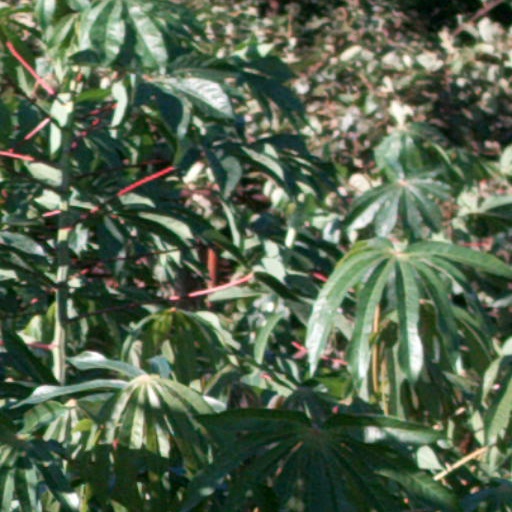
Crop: cassava